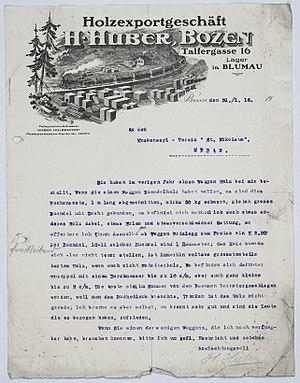
Un papier à en-tête est une feuille de papier de correspondance sur laquelle est imprimée le sigle, l'adresse, le logo de l'expéditeur. Cette inscription est généralement située dans l'angle supérieur gauche de la feuille.
Bolzano /bolˈtsaːno/ en italien, Bozen /ˈboːtsn̩/ en allemand et Bolzane en français /bɔl.zan/ est une ville italienne du Haut-Adige dans la région autonome du Trentin-Haut-Adige.